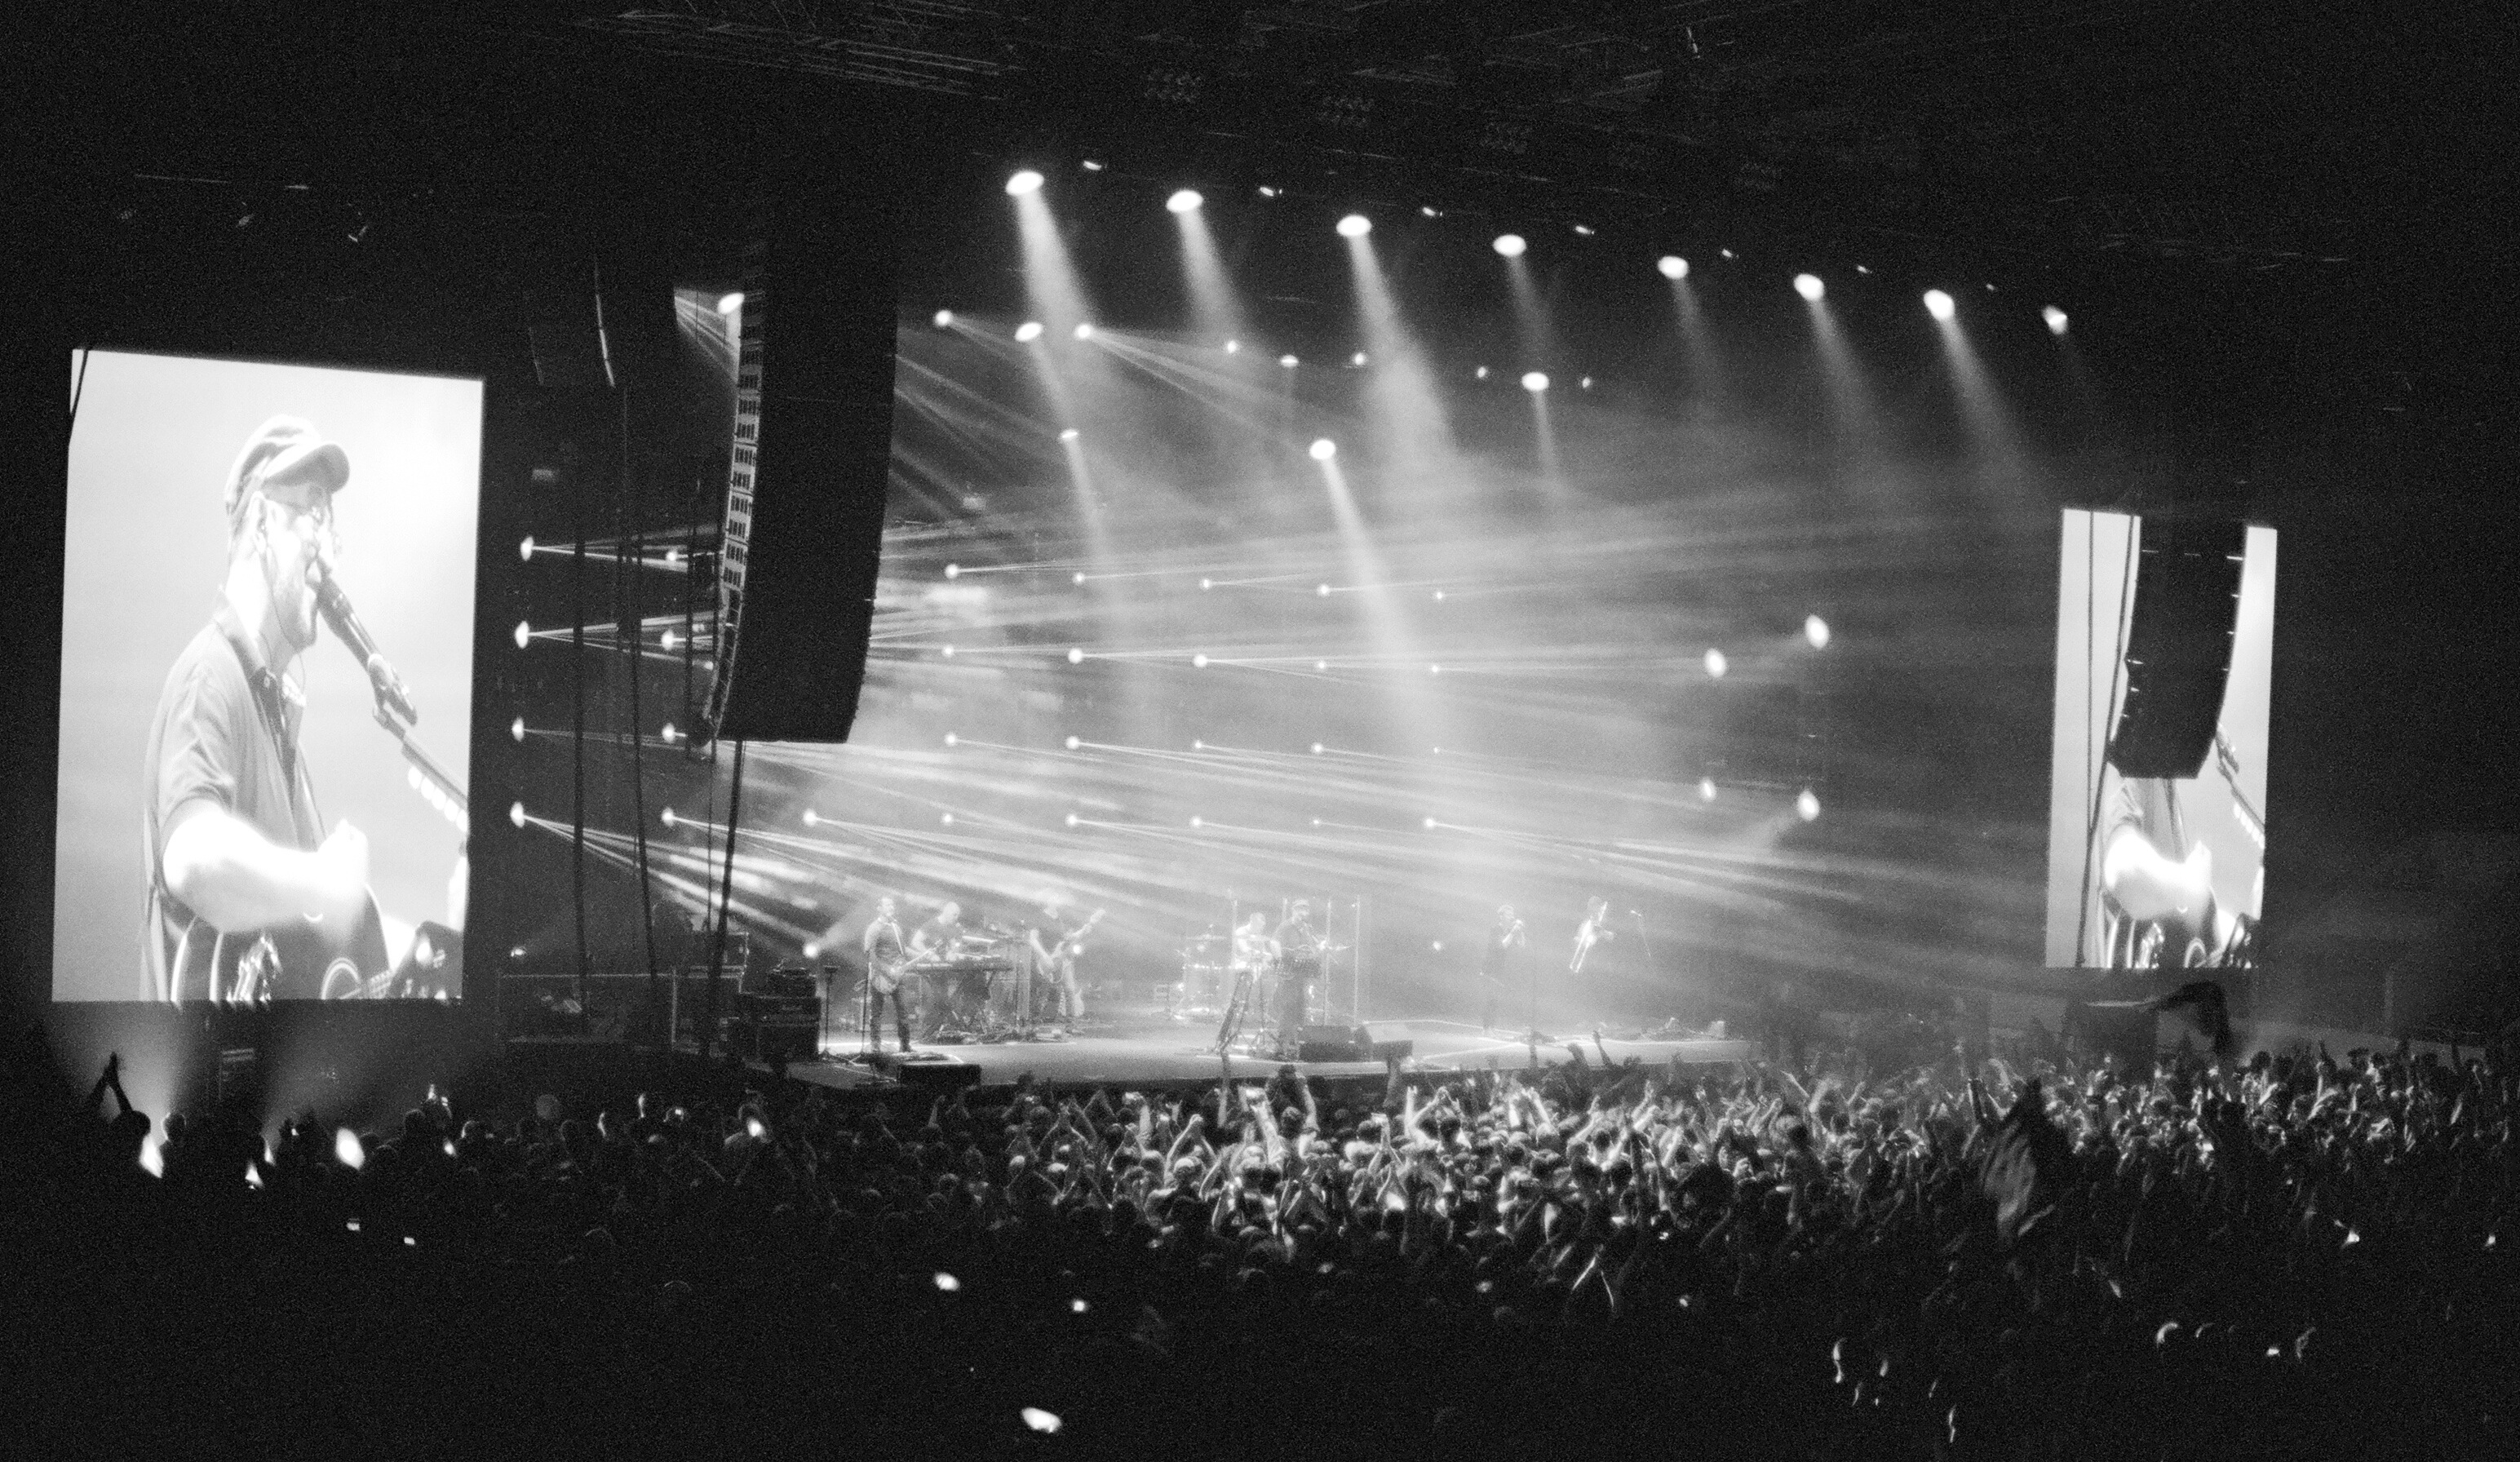
light, black and white, white, photography, concert, darkness, black, monochrome, stage, performance, photograph, entertainment, performing arts, rock concert, monochrome photography